American Pharoah

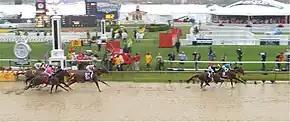
American Pharoah led throughout the 2015 Preakness, which was run on a very sloppy track.

Two weeks after winning the Kentucky Derby, American Pharoah entered the second leg of the Triple Crown, the 2015 Preakness Stakes, run over furlongs at Pimlico Race Course. Despite an unfavorable inside draw of the number one post position, he was installed as the morning line favorite ahead of Firing Line and Dortmund. No horse had won the Preakness starting from the rail since 1994. Immediately before post time, the weather changed to a heavy downpour with thunder. The last time the Preakness had been run on a sloppy track was in 1983, and American Pharoah was the only horse in the field to have previously faced similar conditions, having won the Rebel Stakes running in rain and mud.